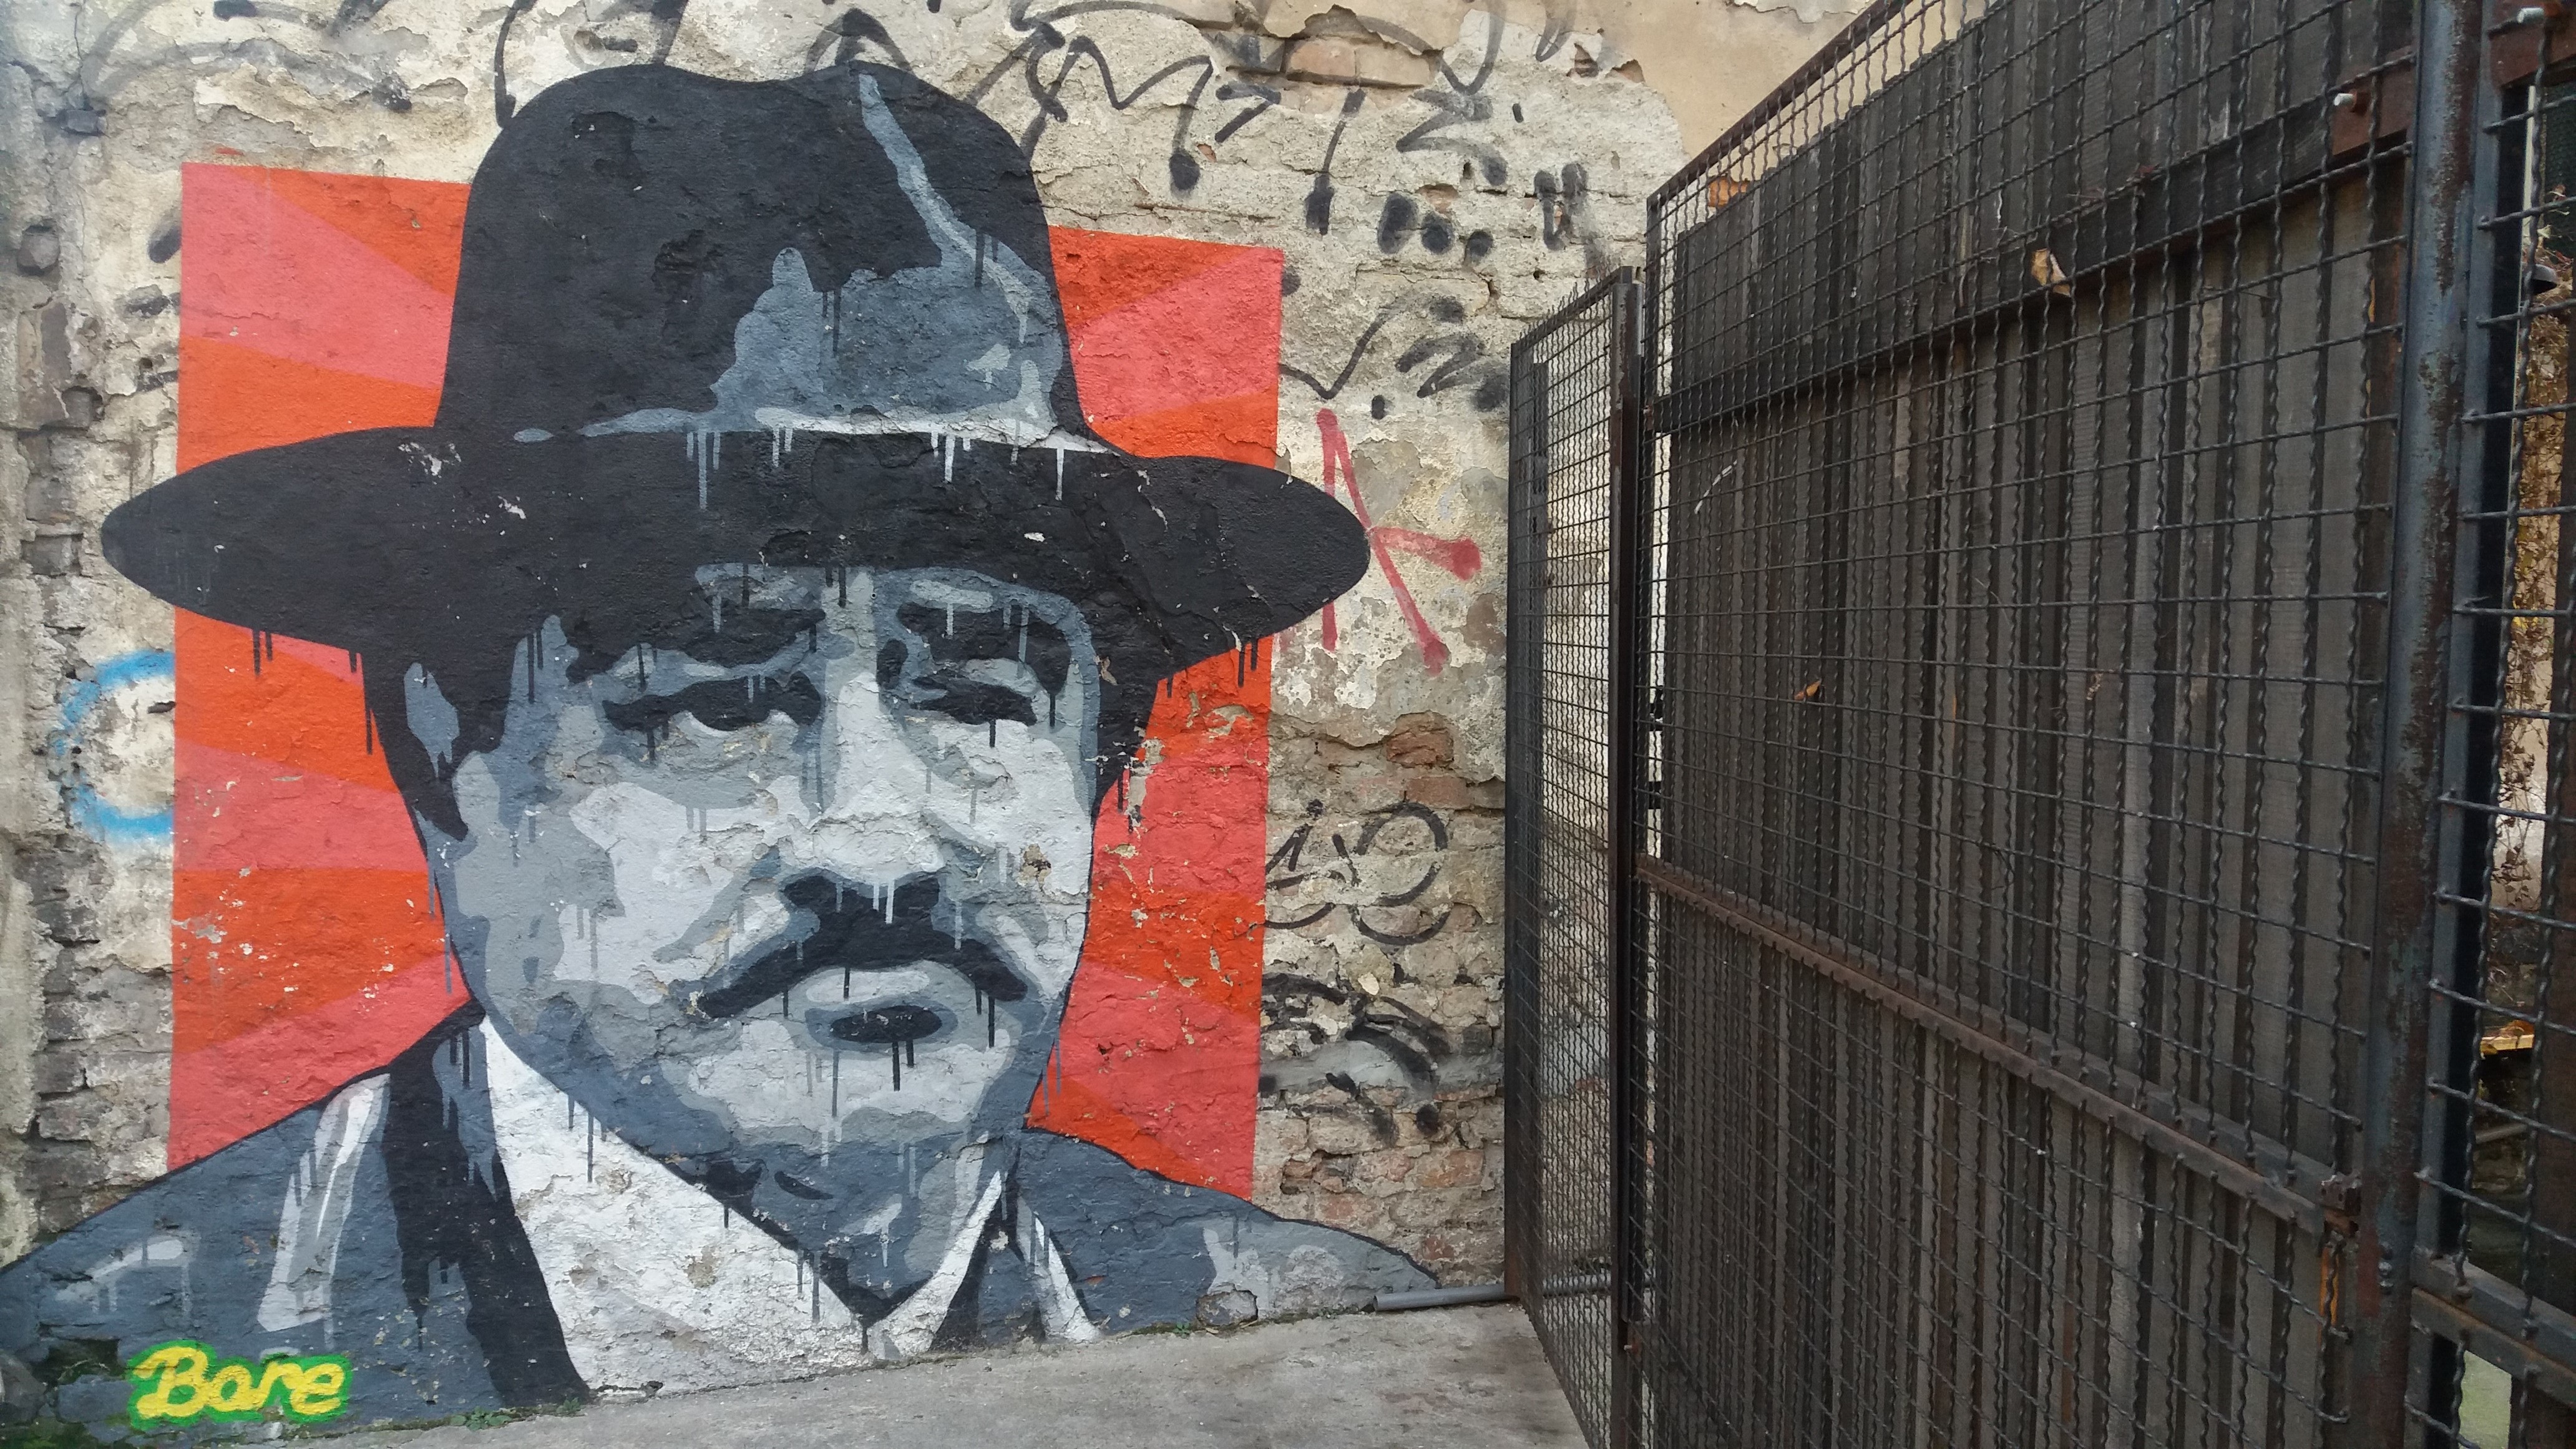
road, street, graffiti, street art, art, mural, urban area